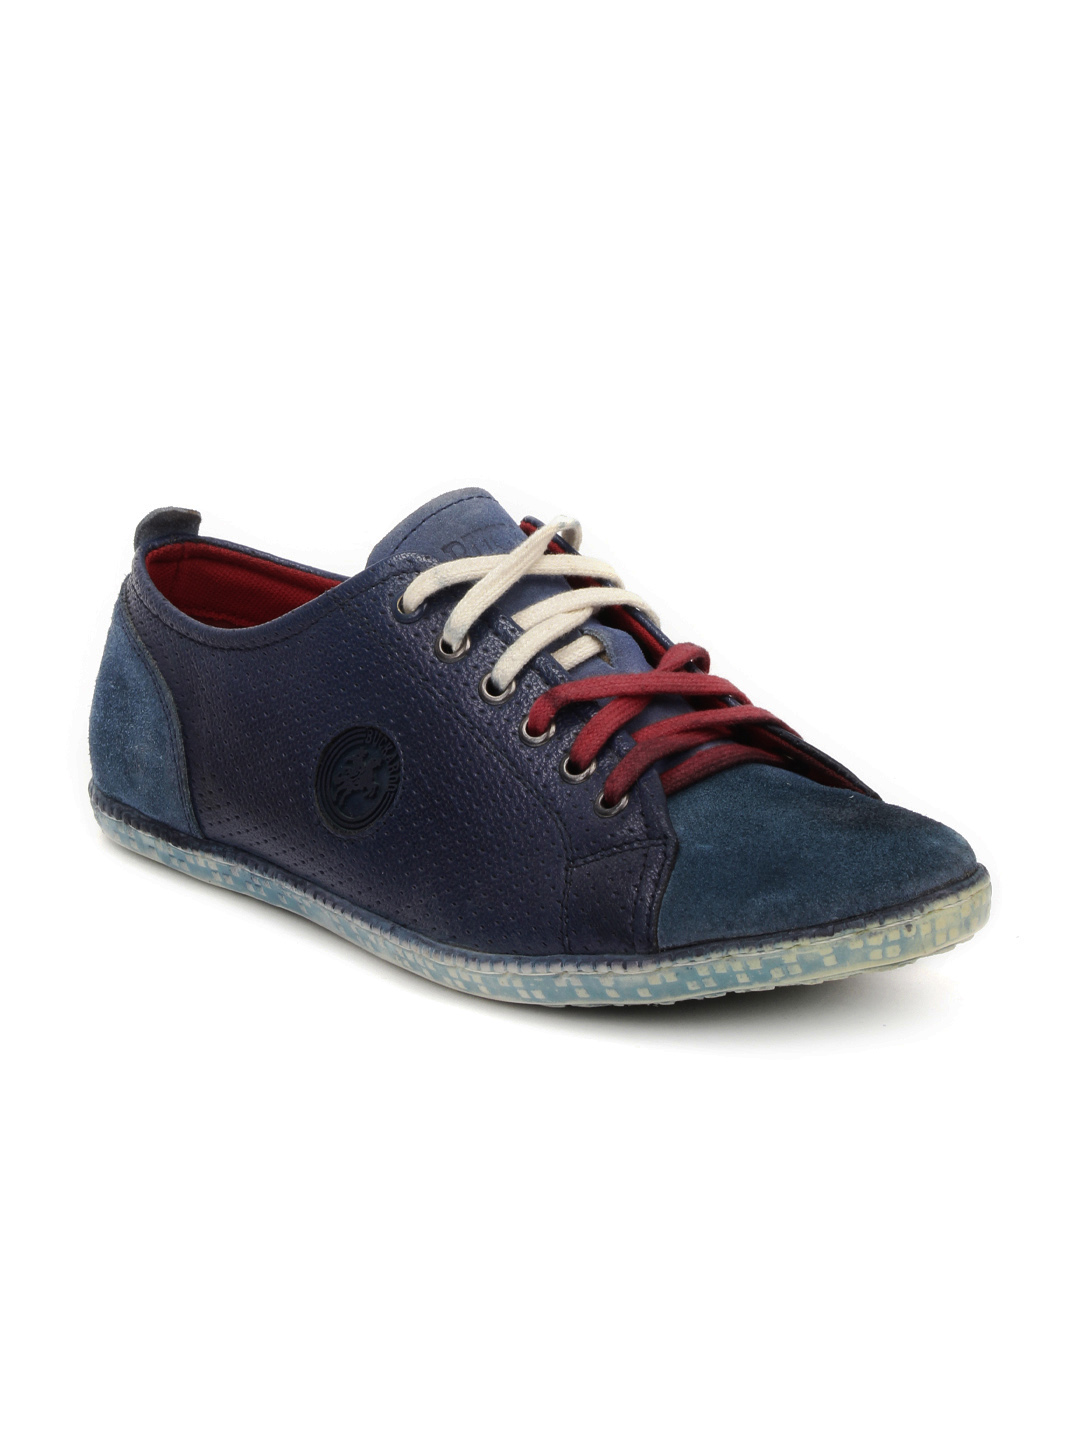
Buckaroo Men Blue Shoes
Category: Footwear / Shoes / Casual Shoes
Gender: Men
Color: Blue
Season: Summer 2012
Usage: Casual